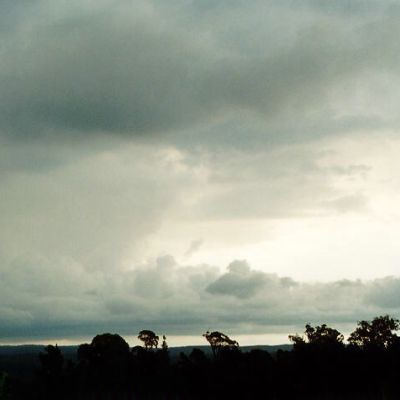
Cloud type: Stratocumulus (Sc)